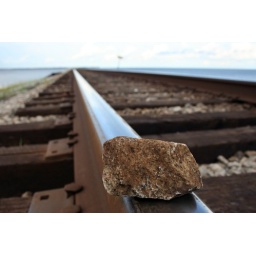
The train tracks in Bay St. Louis, MS, looking across the water towards Pass Christian.